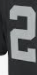
Number: 2